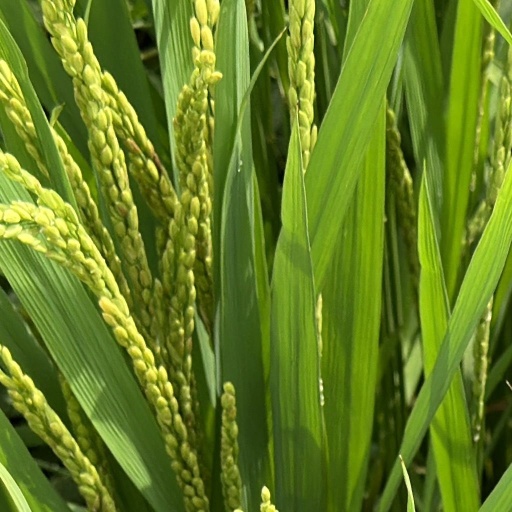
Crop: rice